The Old Windmill, Appleton Roebuck

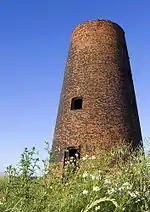
The windmill in 2007, prior to restoration

The Old Windmill is a disused windmill in Appleton Roebuck, a village south-west of York in England.